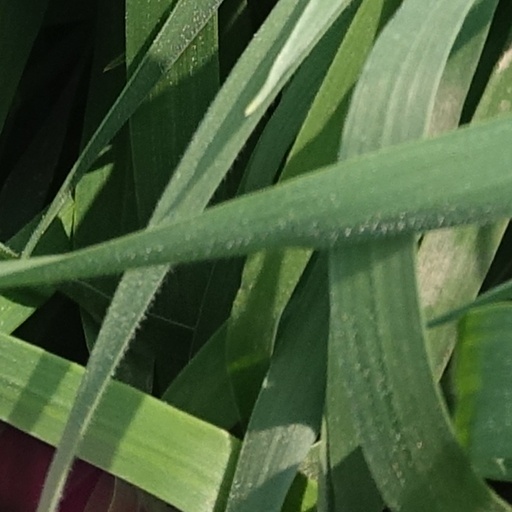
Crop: wheat